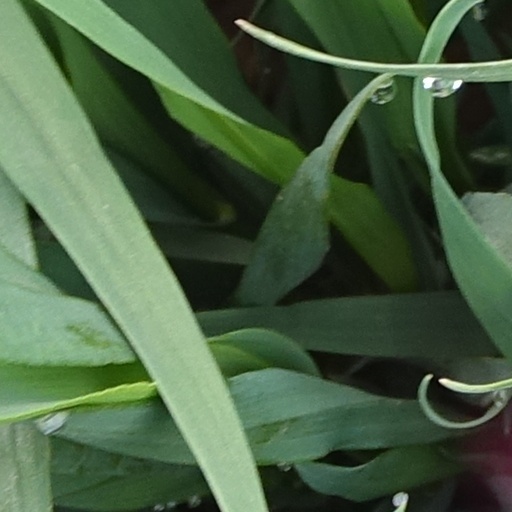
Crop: wheat